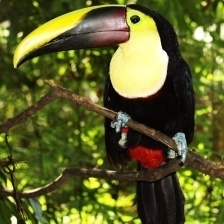
Species: TOUCHAN
Scientific name: RAMPHASTIDAE
ImageNet parent category: toucan